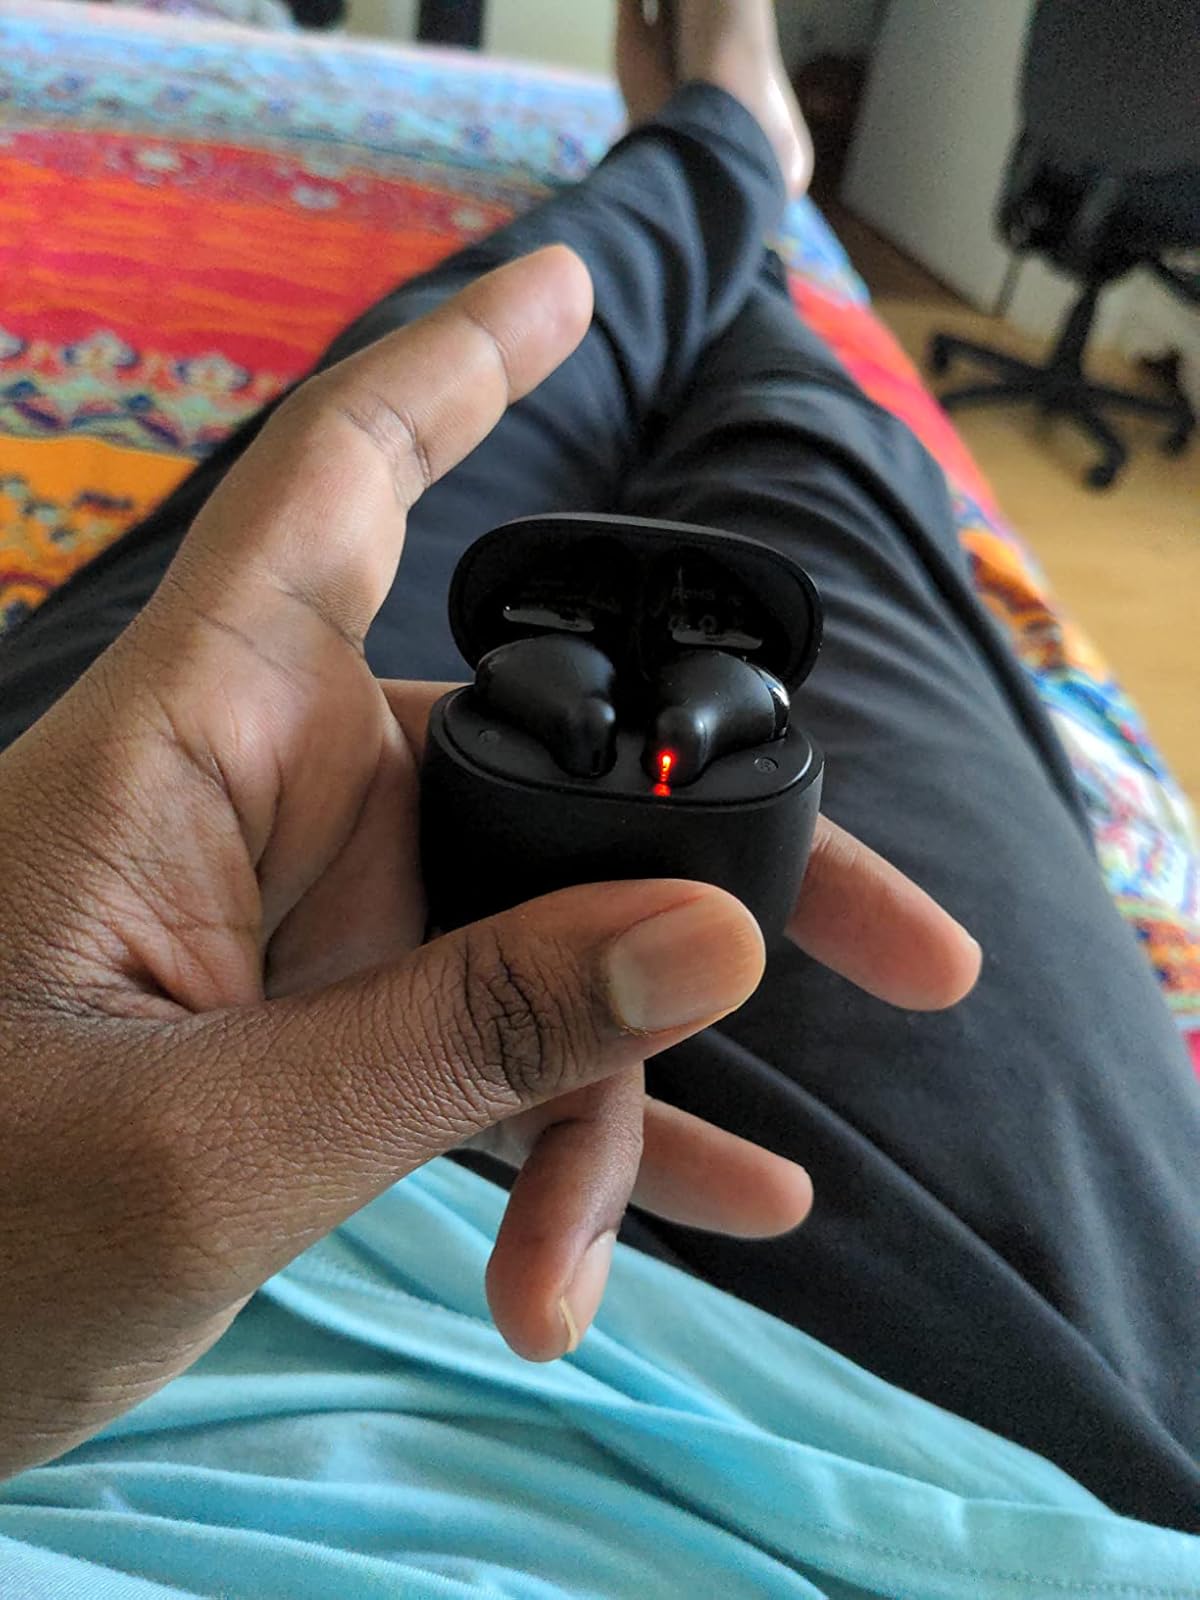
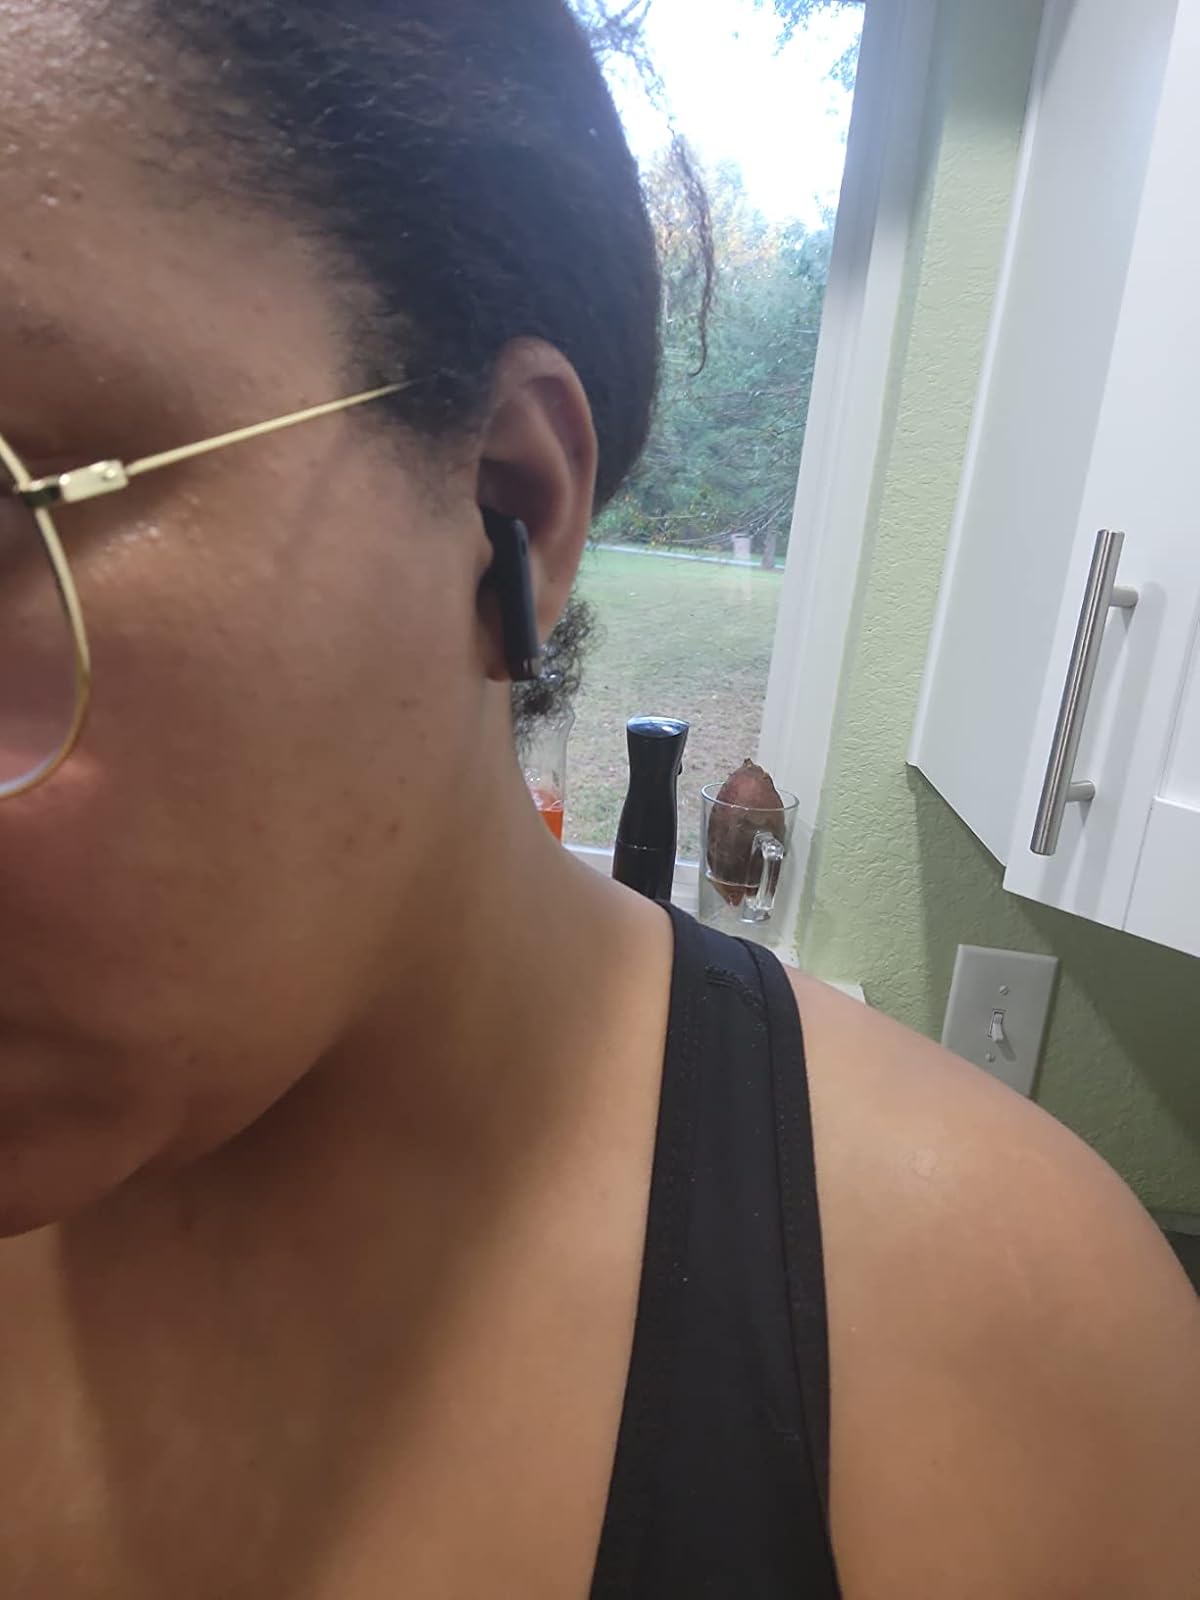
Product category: earbuds
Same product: yes